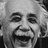
Emotion: happy